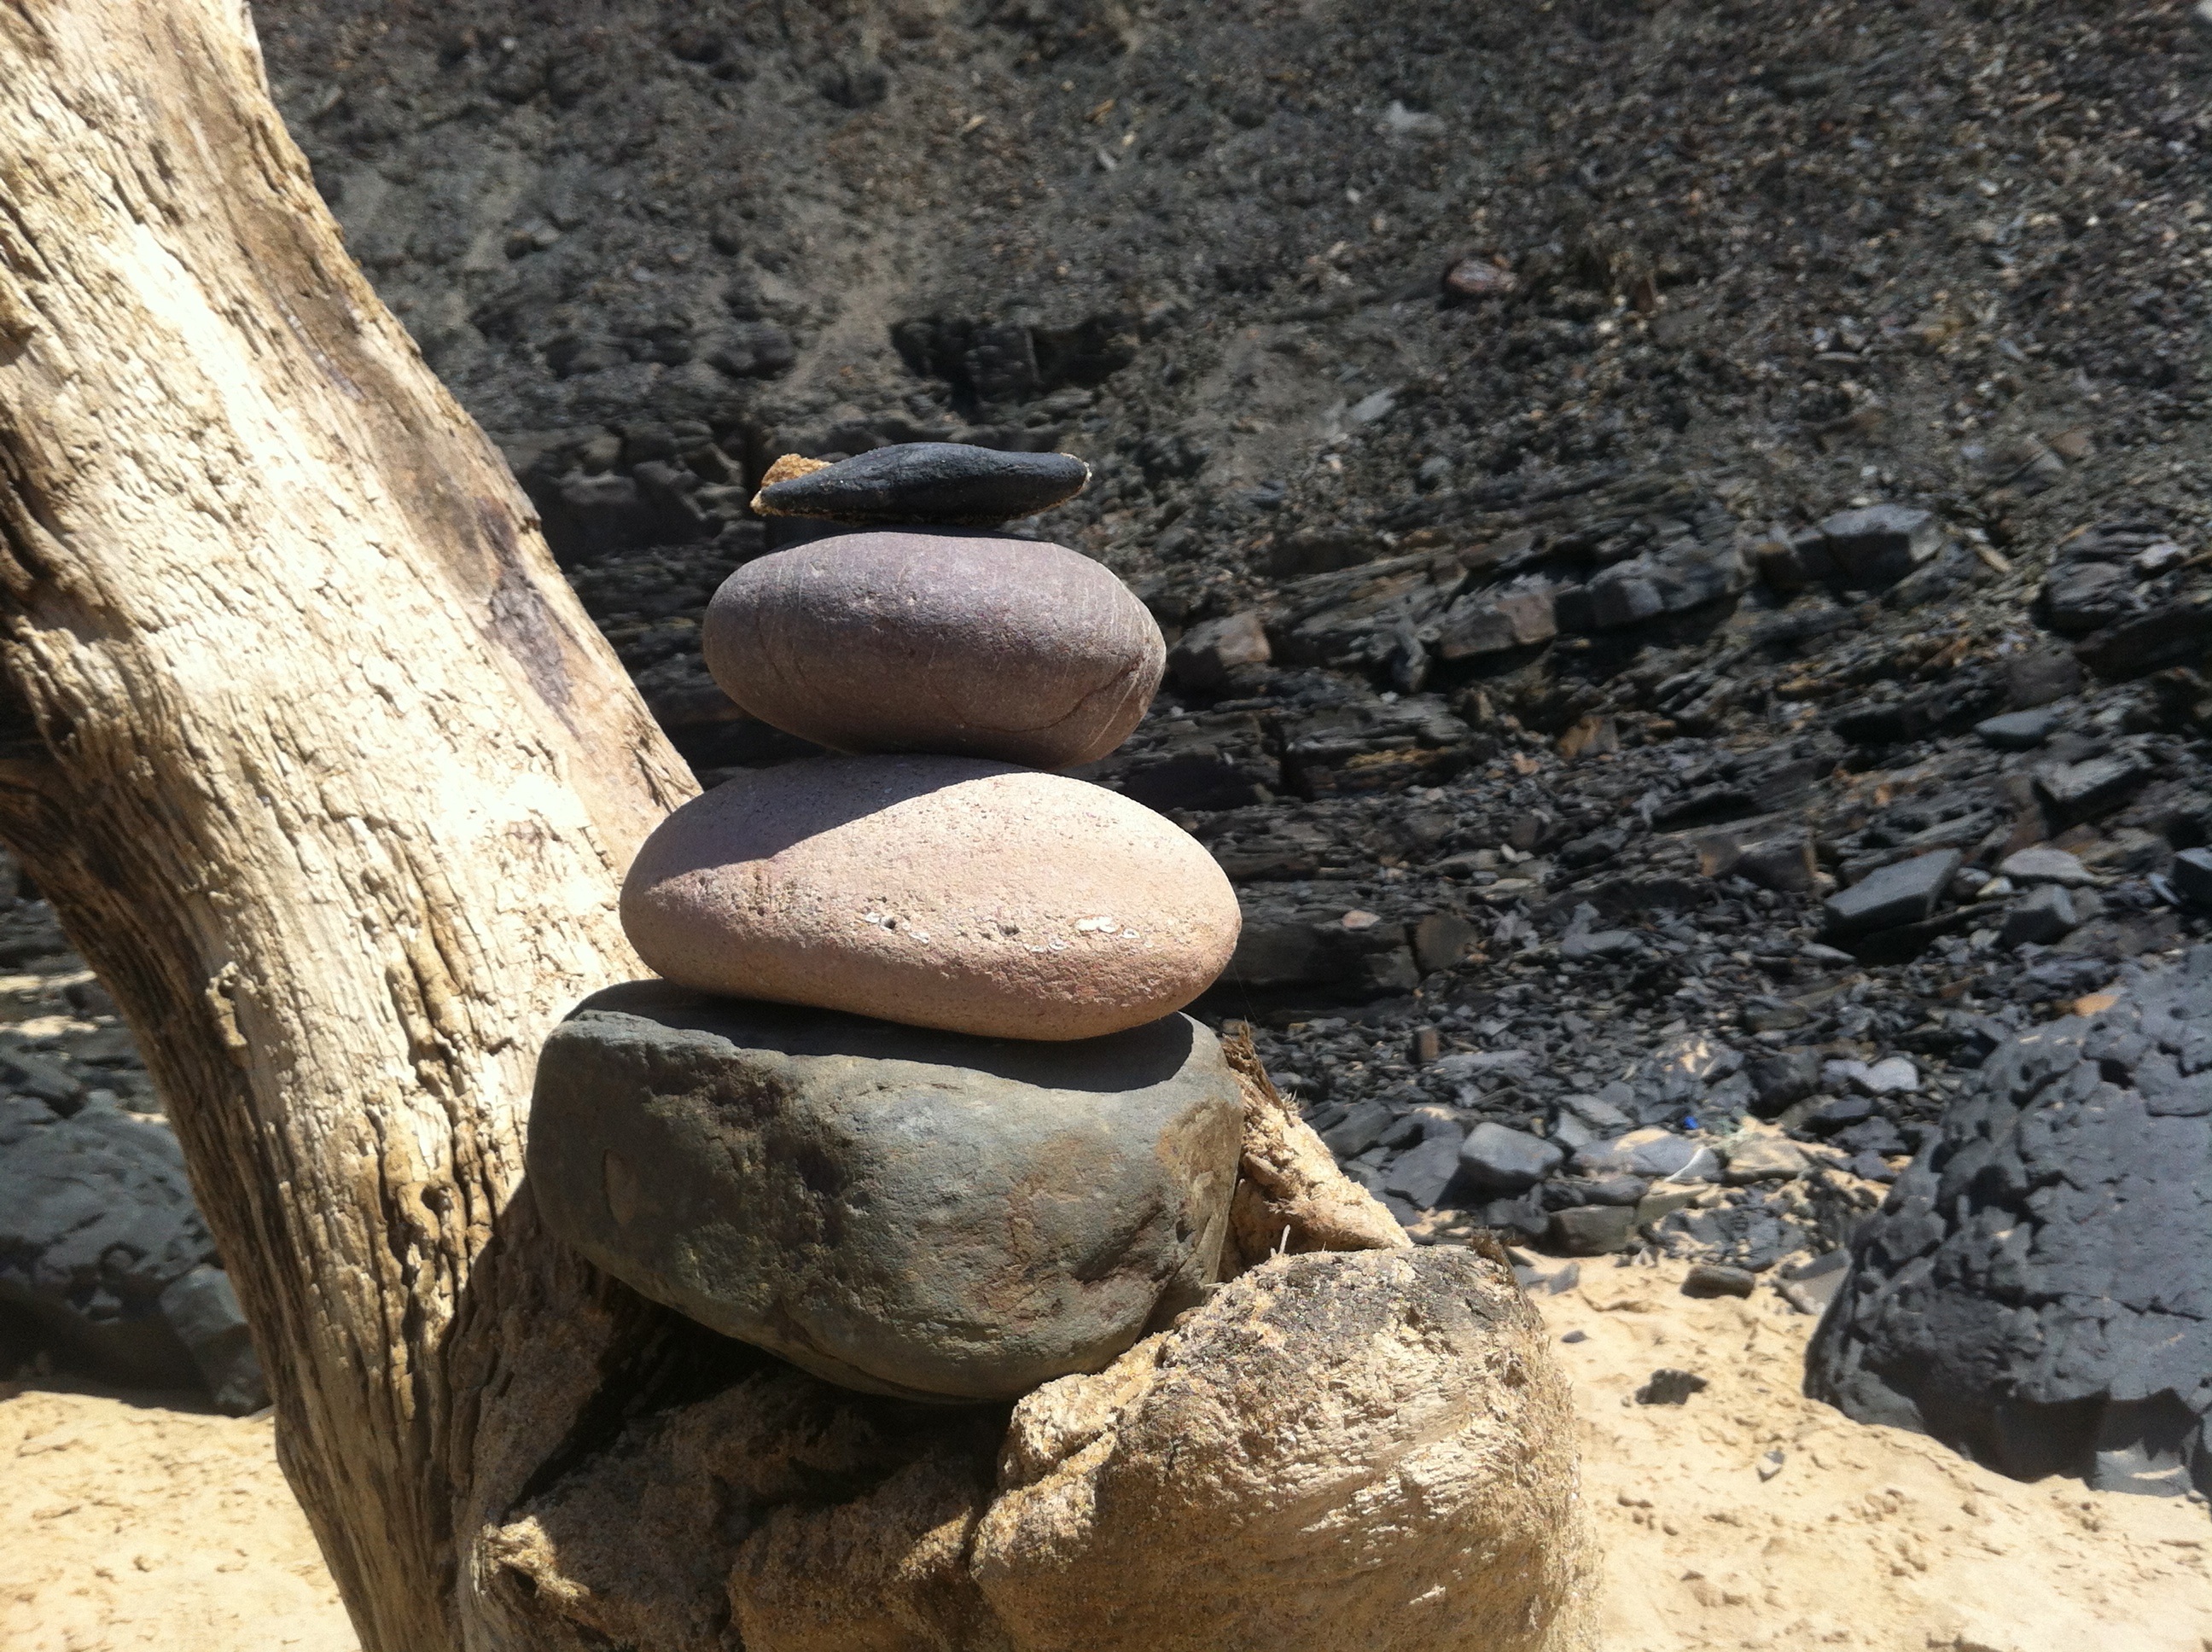
beach, coast, rock, wood, soil, lonely, material, street art, stones, art, geology, boulder, portugal, landart, ancient history